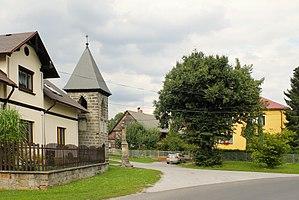
Modřišice est une commune du district de Semily, dans la région de Liberec, en République tchèque. Sa population s'élevait à 442 habitants en 2019.